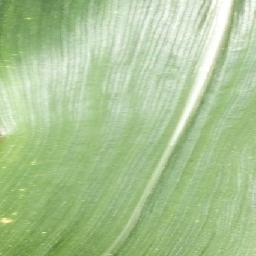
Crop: corn
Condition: (maize)_healthy